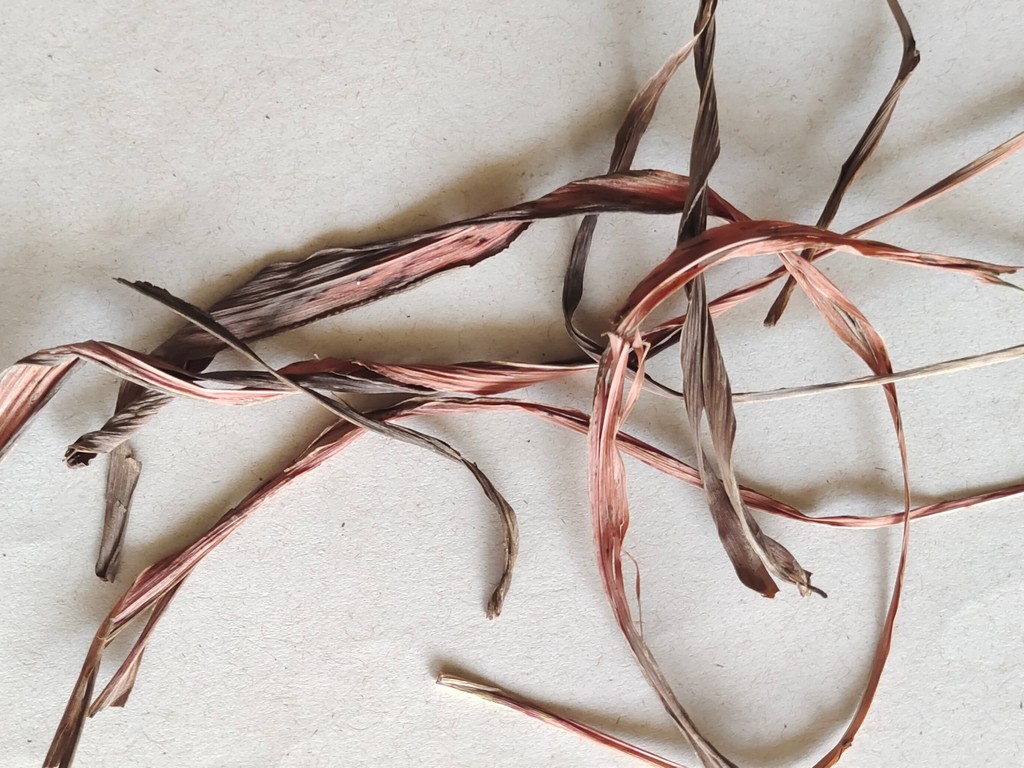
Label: Dried